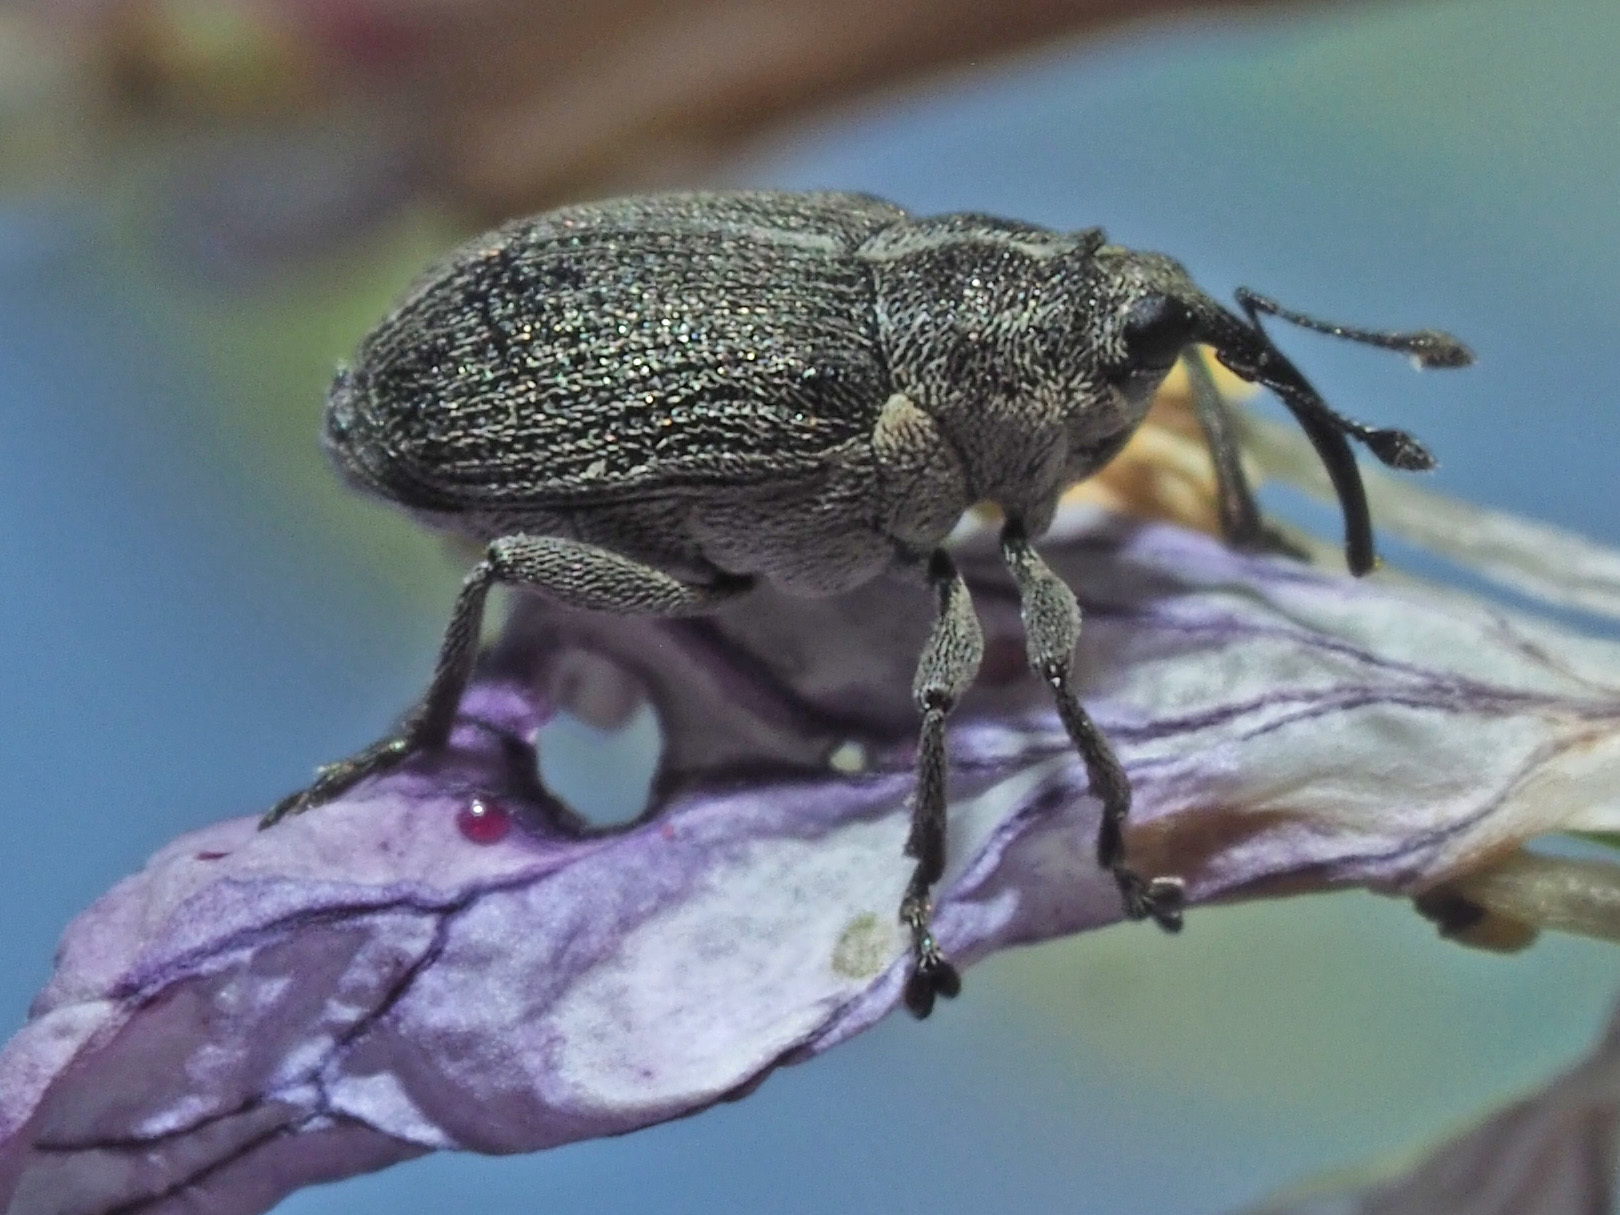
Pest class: Cabbage_seedpod_weevil